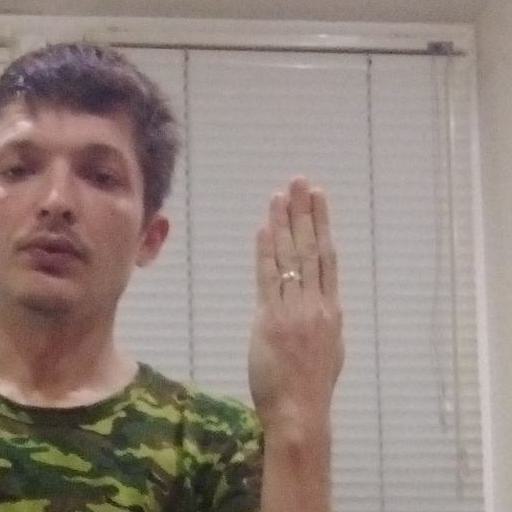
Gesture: stop_inverted